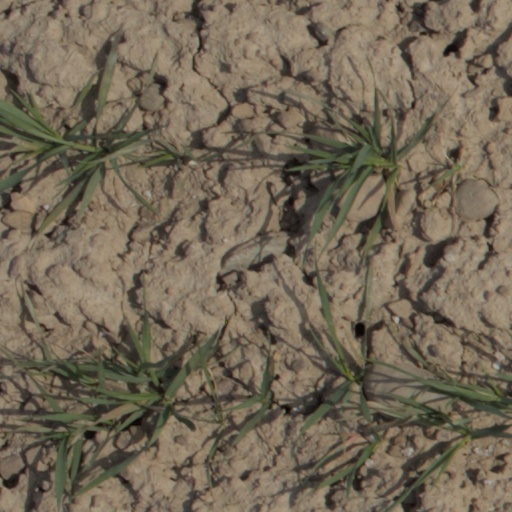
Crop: wheat